Twinkle Stars

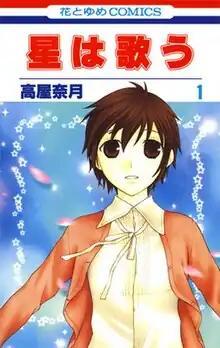
Cover of the first volume of "Twinkle Stars", featuring Sakuya Shiina

, also known as Twinkle Stars Like Singing a Song, is a Japanese manga series written and illustrated by Natsuki Takaya, the author of "Fruits Basket". It was serialized by Hakusensha from 5 June 2007 to 20 January 2011 in the manga magazine "Hana to Yume", with serial chapters collected in eleven volumes under the Hana to Yume Comics imprint. The manga is licensed for an English-language release in North America by Yen Press. An audio drama CD based on the series was released in Japan on 24 February 2010.